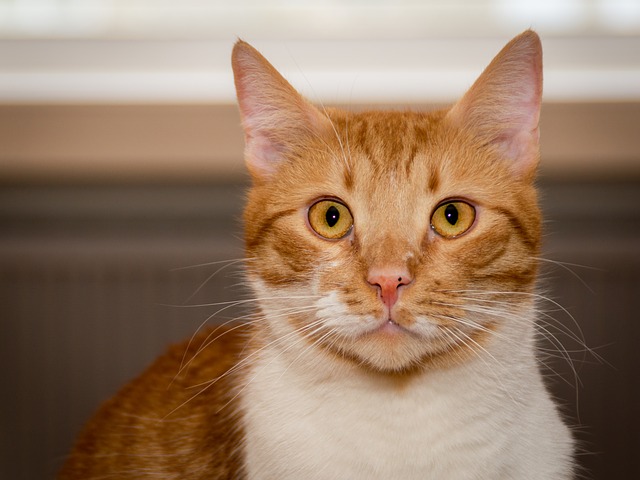
Label: cat